Shunosaurus

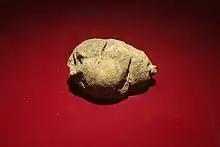
Tail-club

Its neck length indicates that "Shunosaurus" was a low browser. The form of its jaws is well-adapted to processing large amounts of coarse plant material.